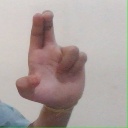
अक्षर: आ